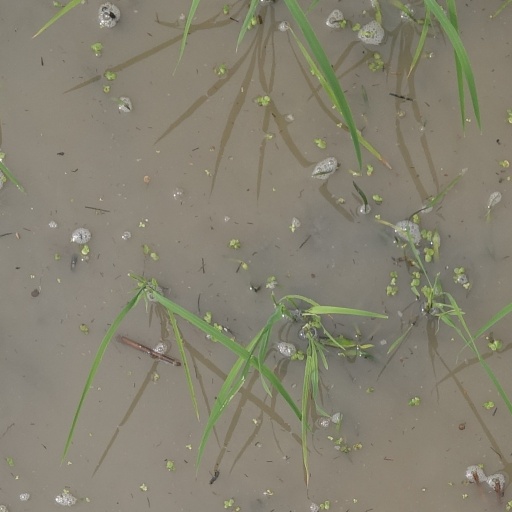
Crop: rice